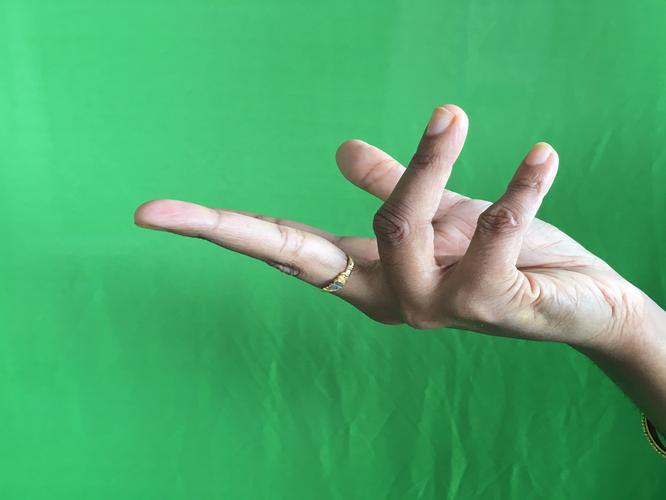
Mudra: Alapadmam
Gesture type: single_hand